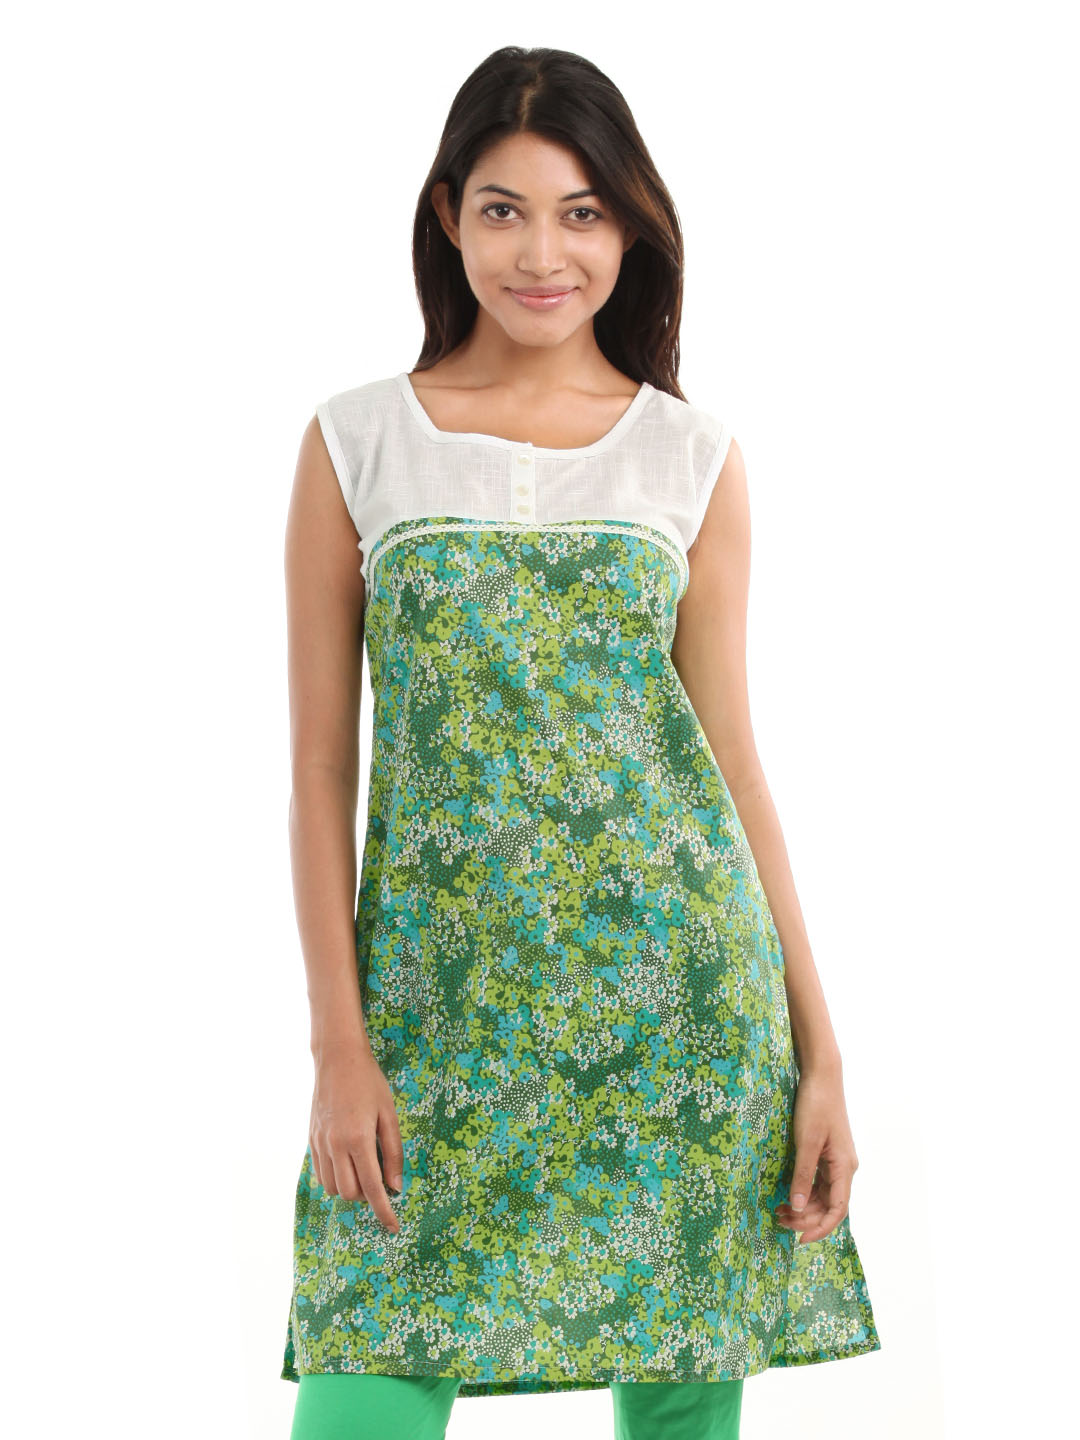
Shree Women Green & White Printed Kurta
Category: Apparel / Topwear / Kurtas
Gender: Women
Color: Green
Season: Fall 2012
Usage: Ethnic